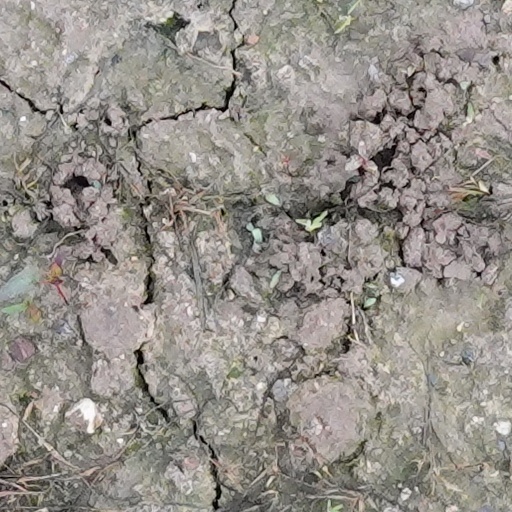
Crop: wheat